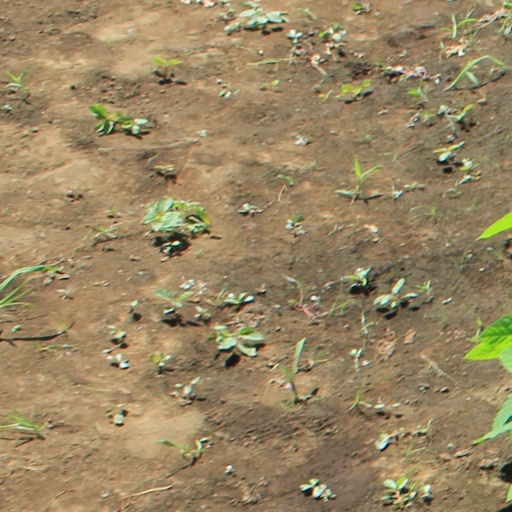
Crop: soybean